Roudnice nad Labem

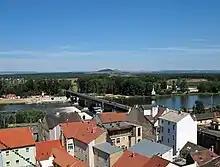
Bridge over the Elbe

Roudnice nad Labem is one of the oldest Czech towns. The first written mentions of Roudnice are from 1167 and 1176, but archeological excavations in the area confirm existence of a prehistoric settlement. The market settlement quickly became economically important due to its location on the Lusatian road, and in the 13th century, it received town status.